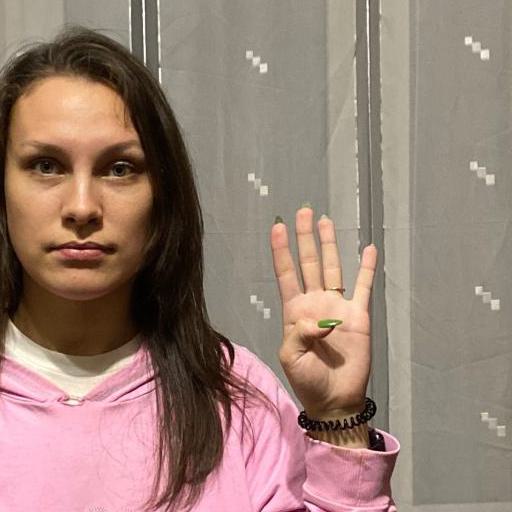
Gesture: four